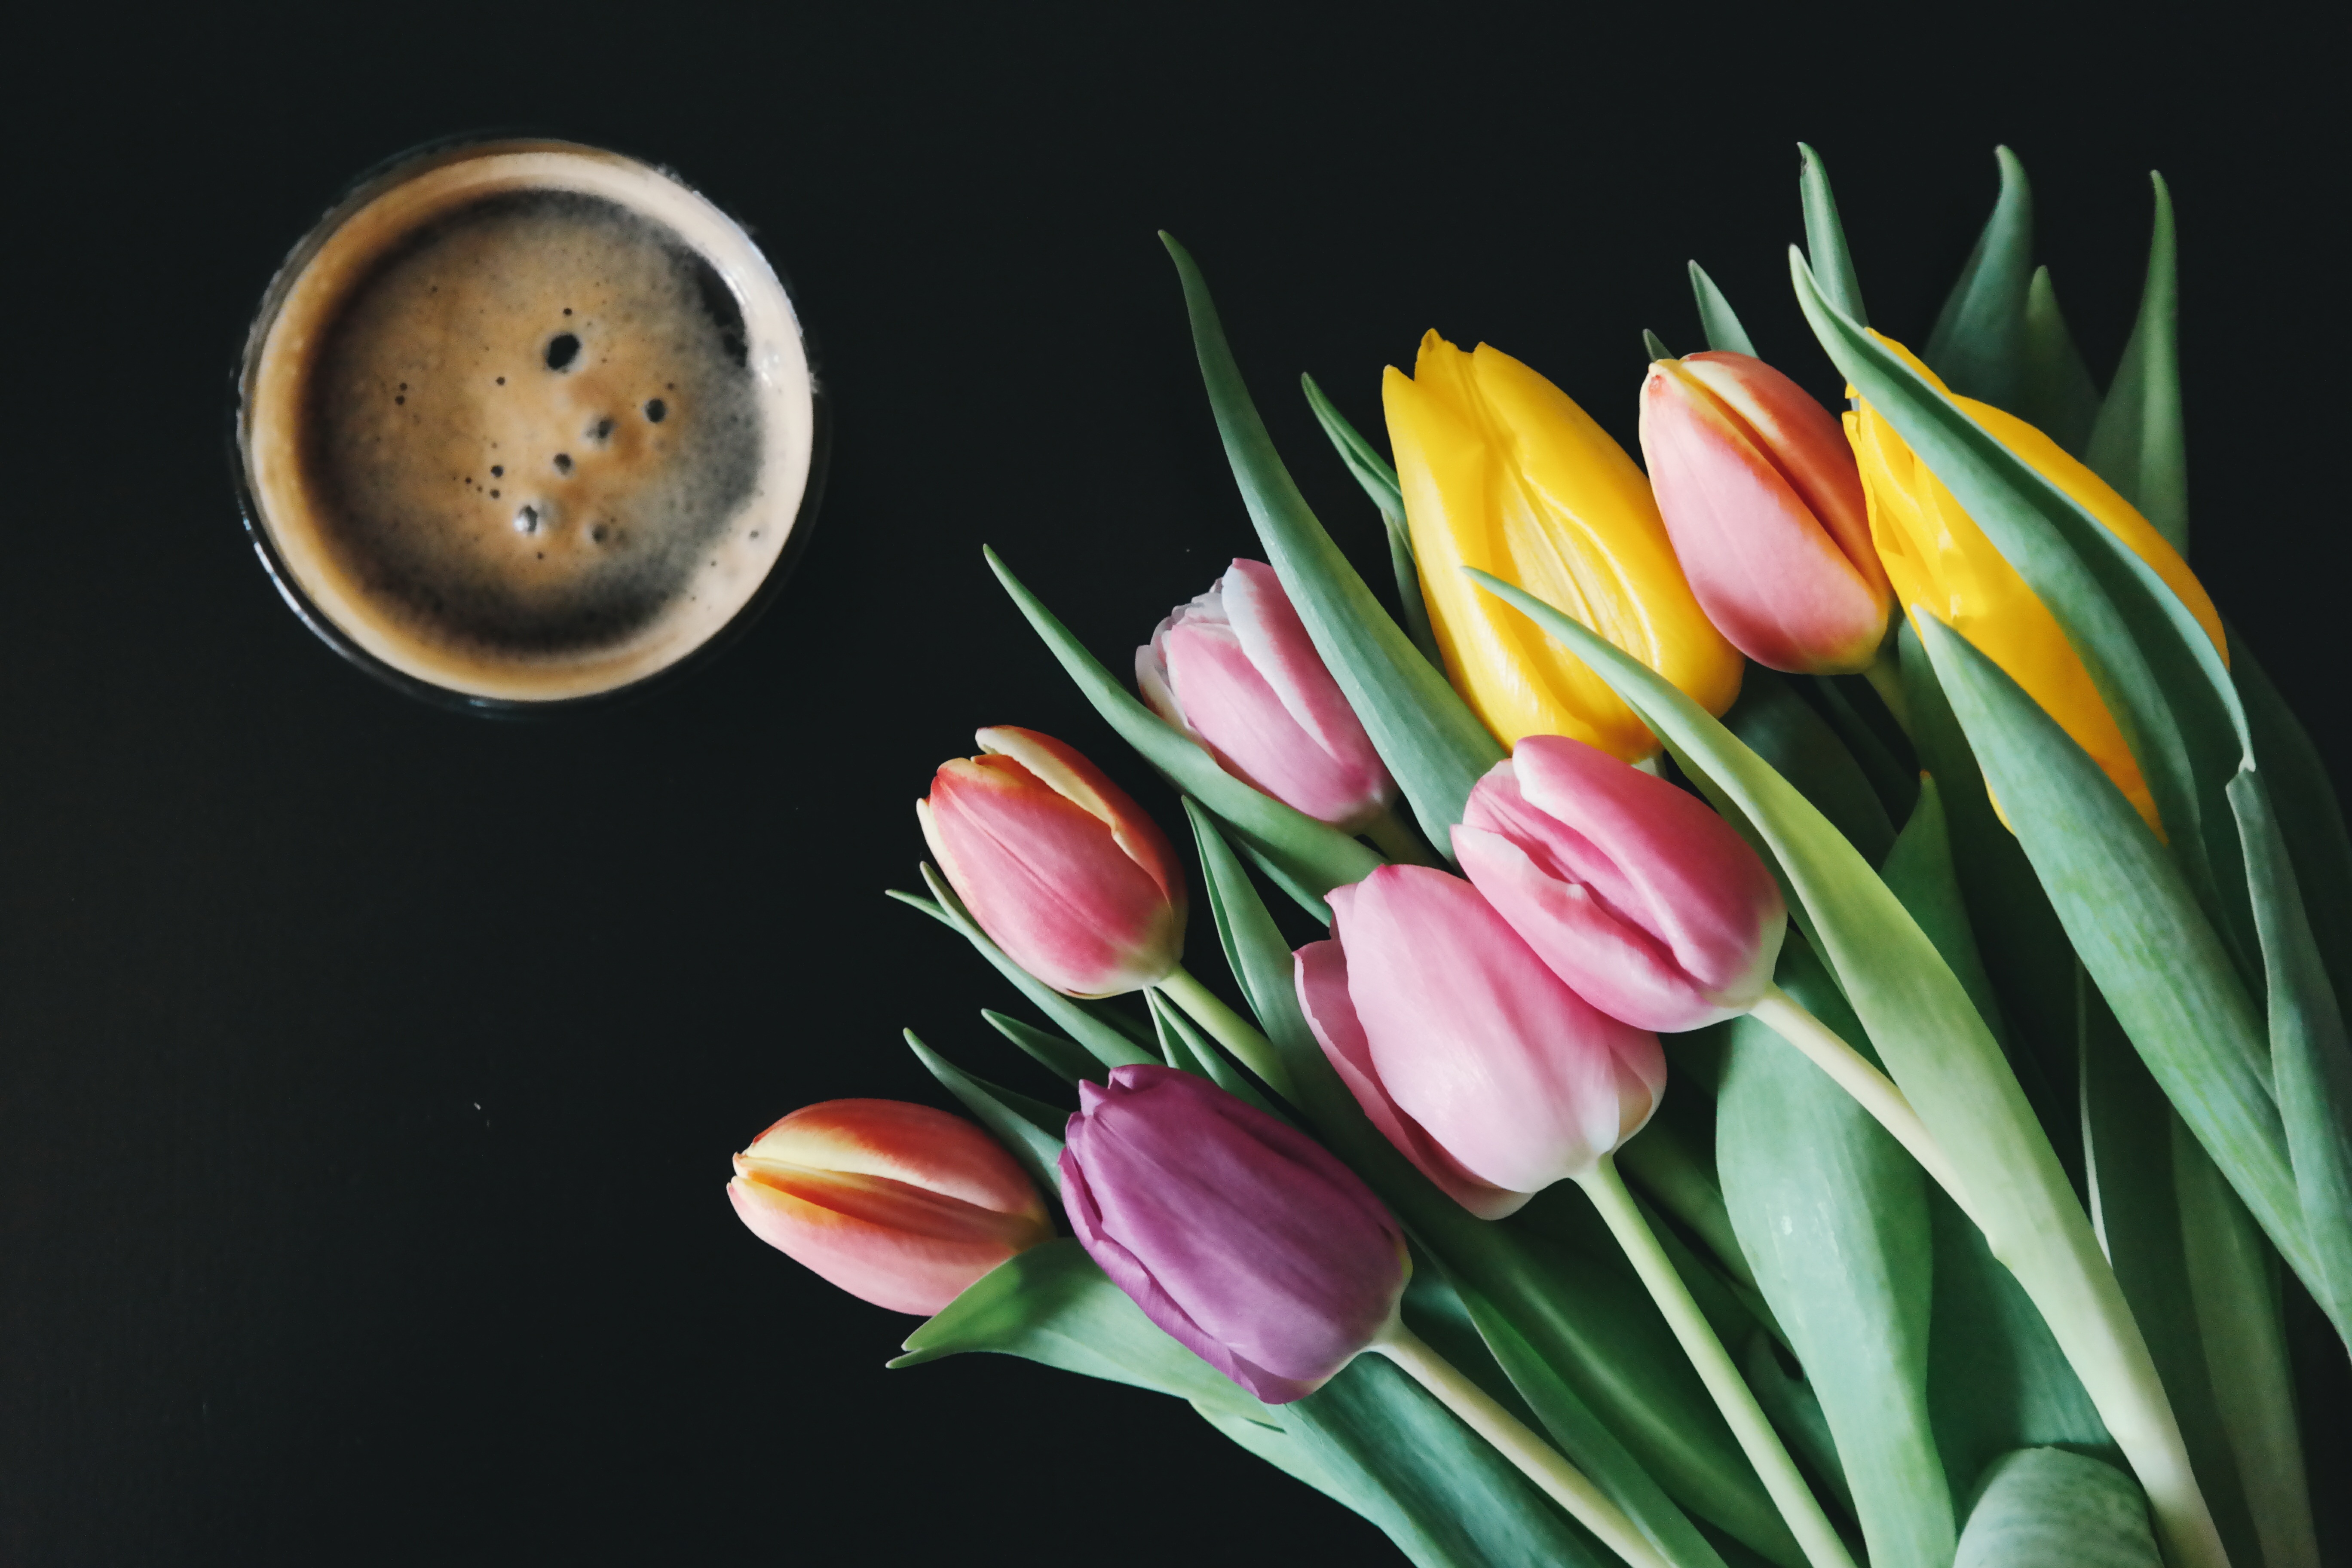
plant, flower, petal, tulip, spring, beverage, yellow, pink, flora, beer, alcohol, flowers, tulips, floristry, bitter, pastels, ale, flowering plant, flower bouquet, frothy, mild, lily family, craft beer, dark ale, pale ale, plant stem, land plant